Ballast Point Brewing Company

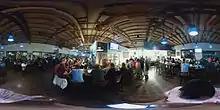
Ballast Point tasting room in San Diego, Little Italy, 2016.

White served as CEO from the company's inception in 1992 until 2015. In 2012 Jim Buechler became the company's president and general manager, and in June 2015 he became president and CEO, leaving White with the title of Founder. Cherney is the company's chief operations officer and head brewer.